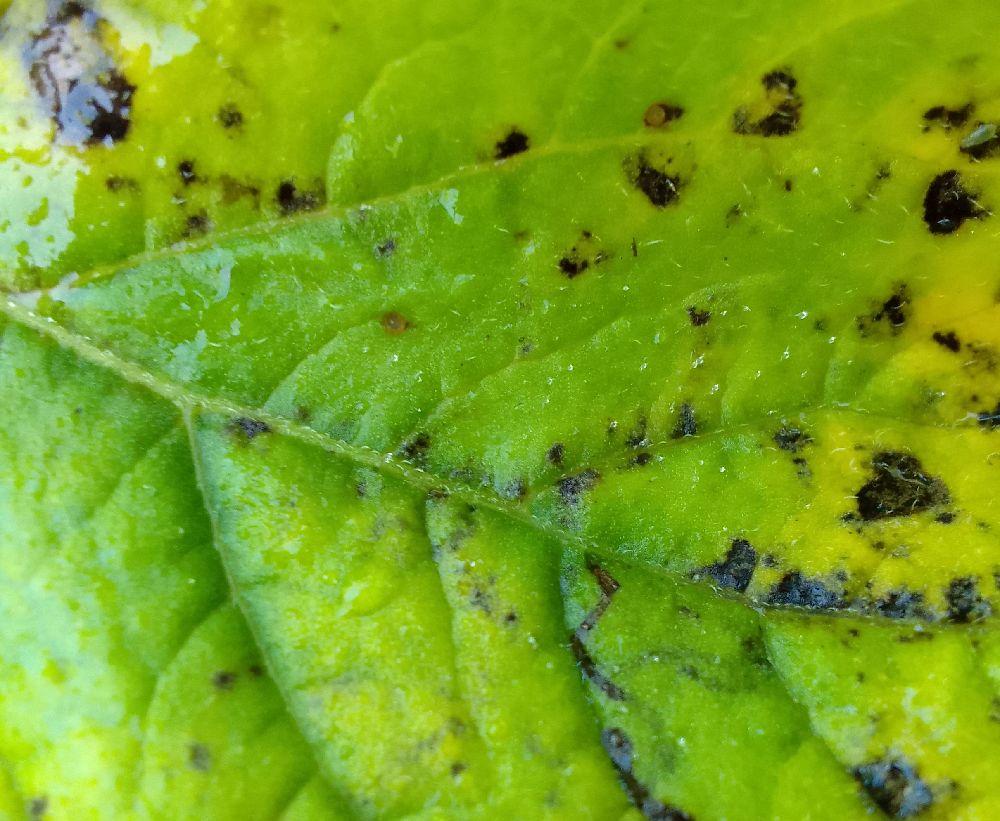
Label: Early blight